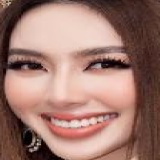
hoa hậu Nguyễn Thúc Thùy Tiên